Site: saxony
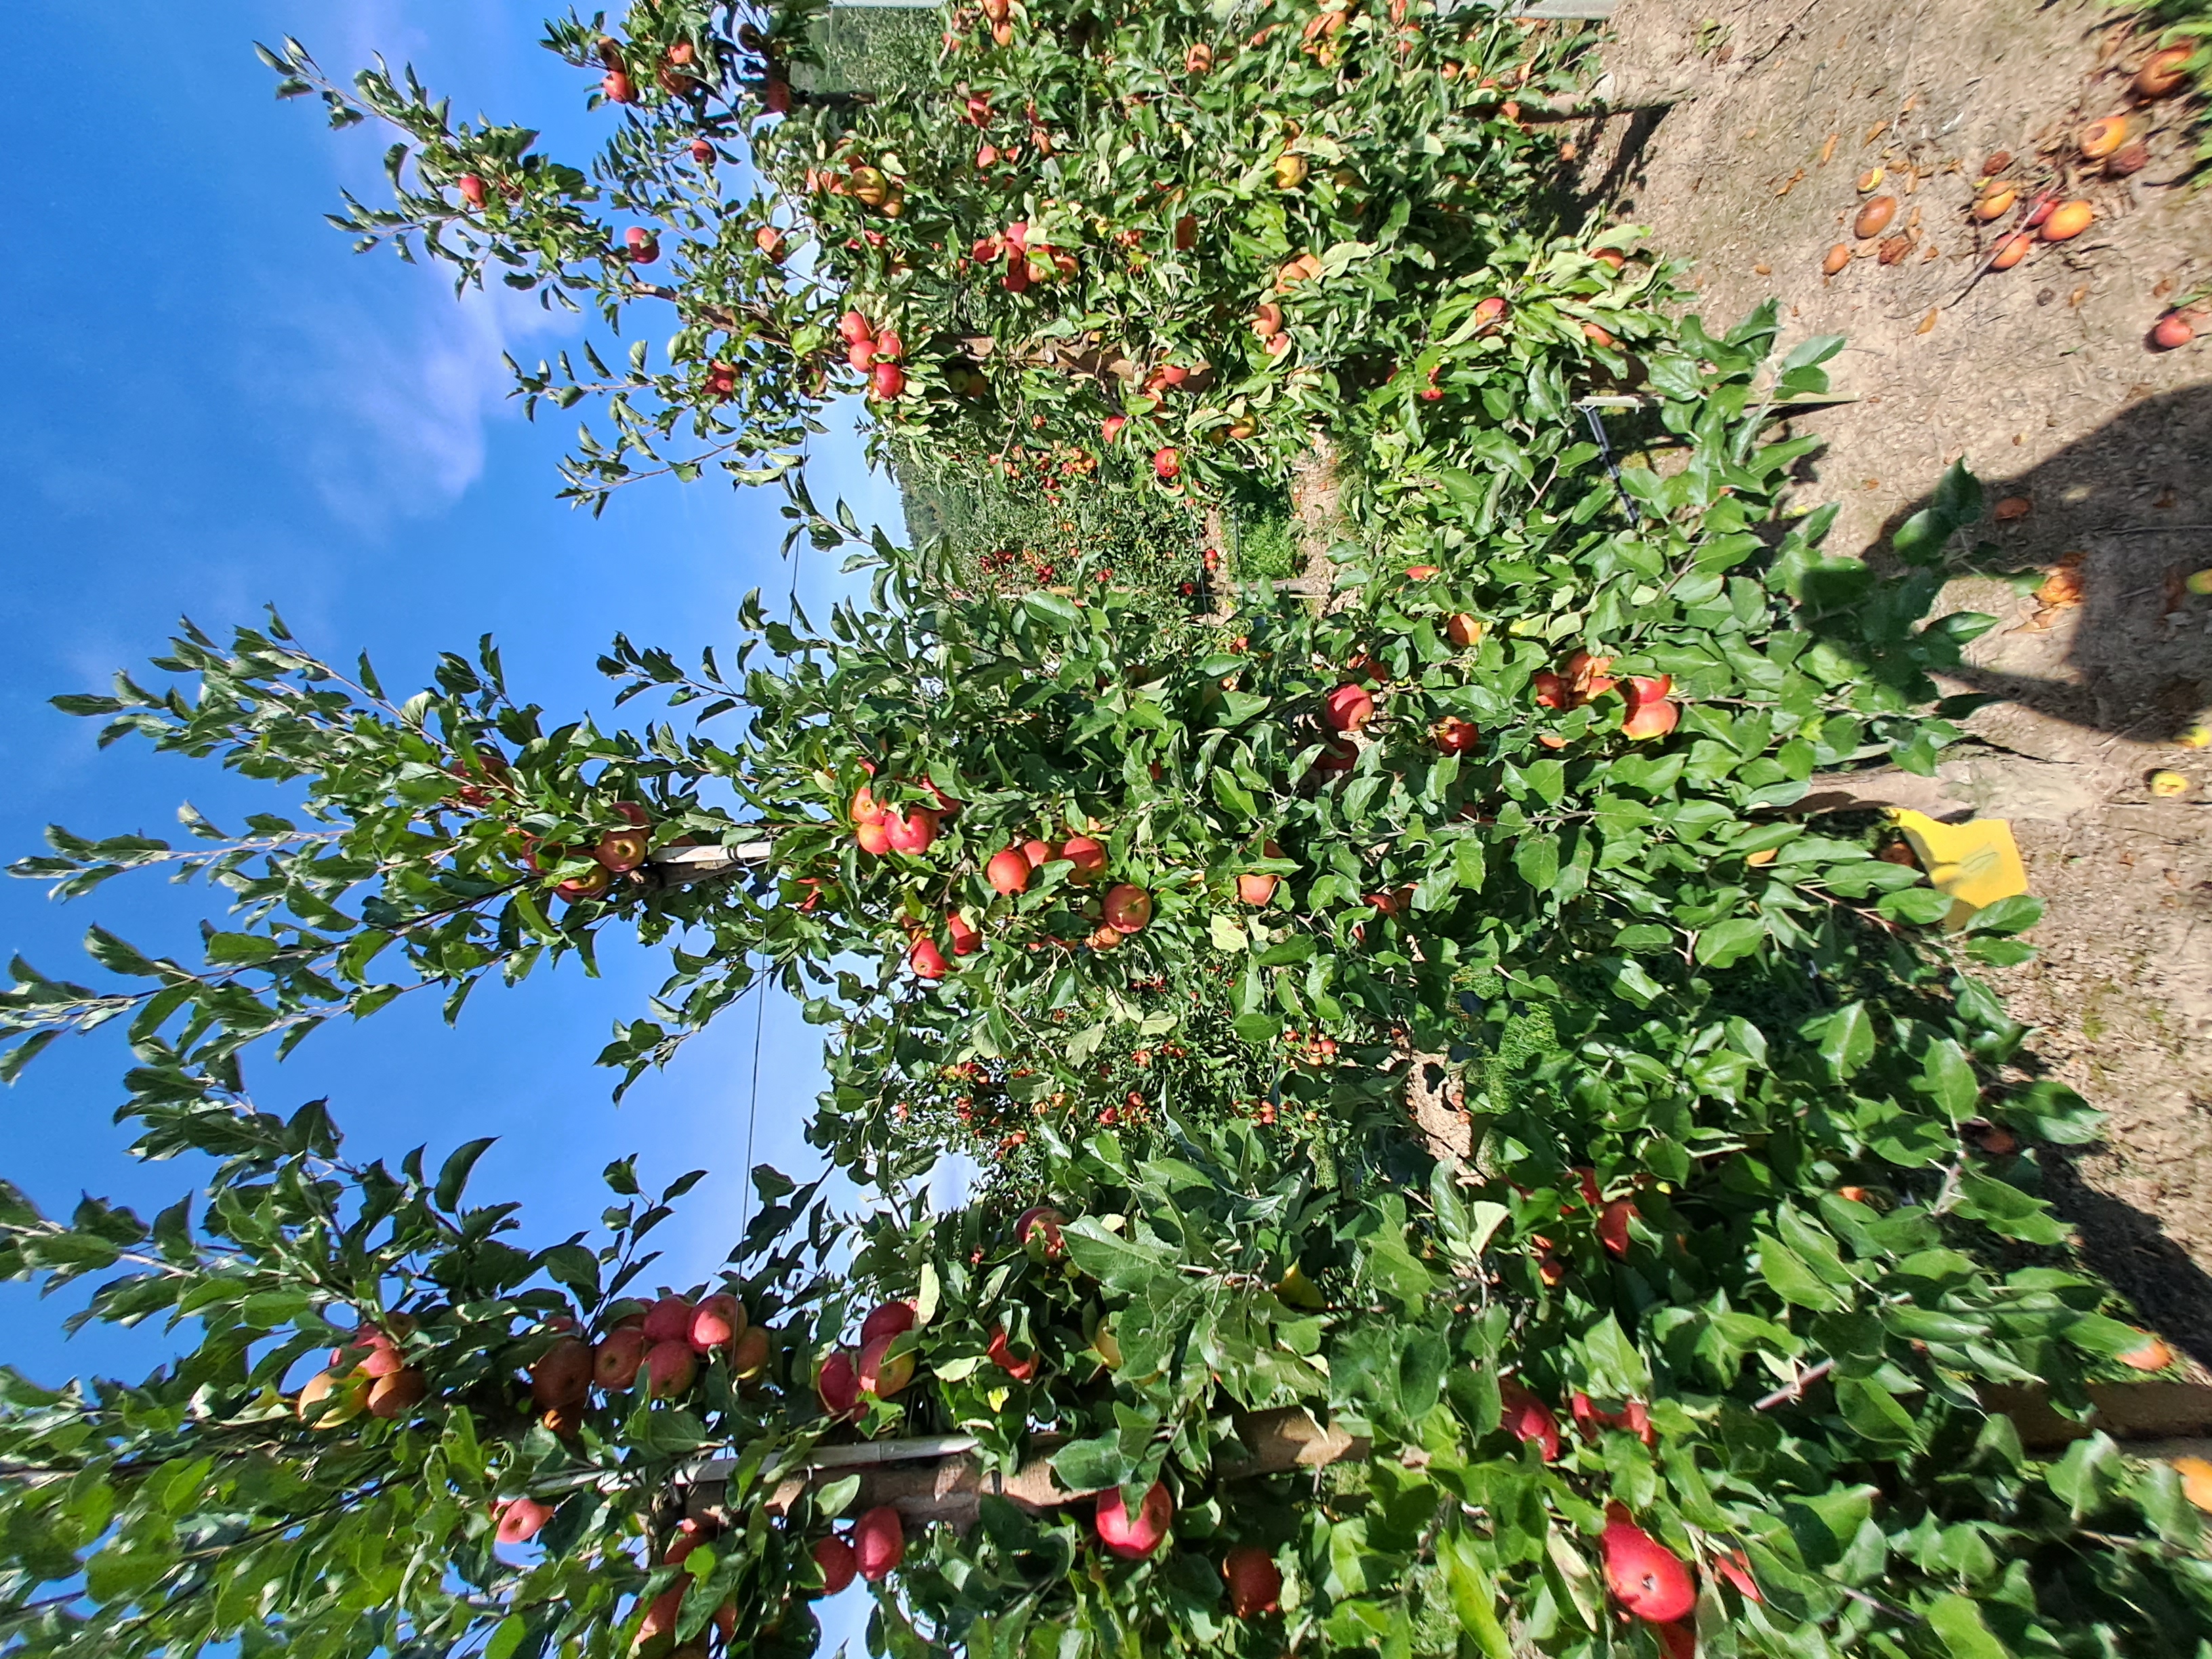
Growth stage (BBCH 87): Maturity of fruit and seed